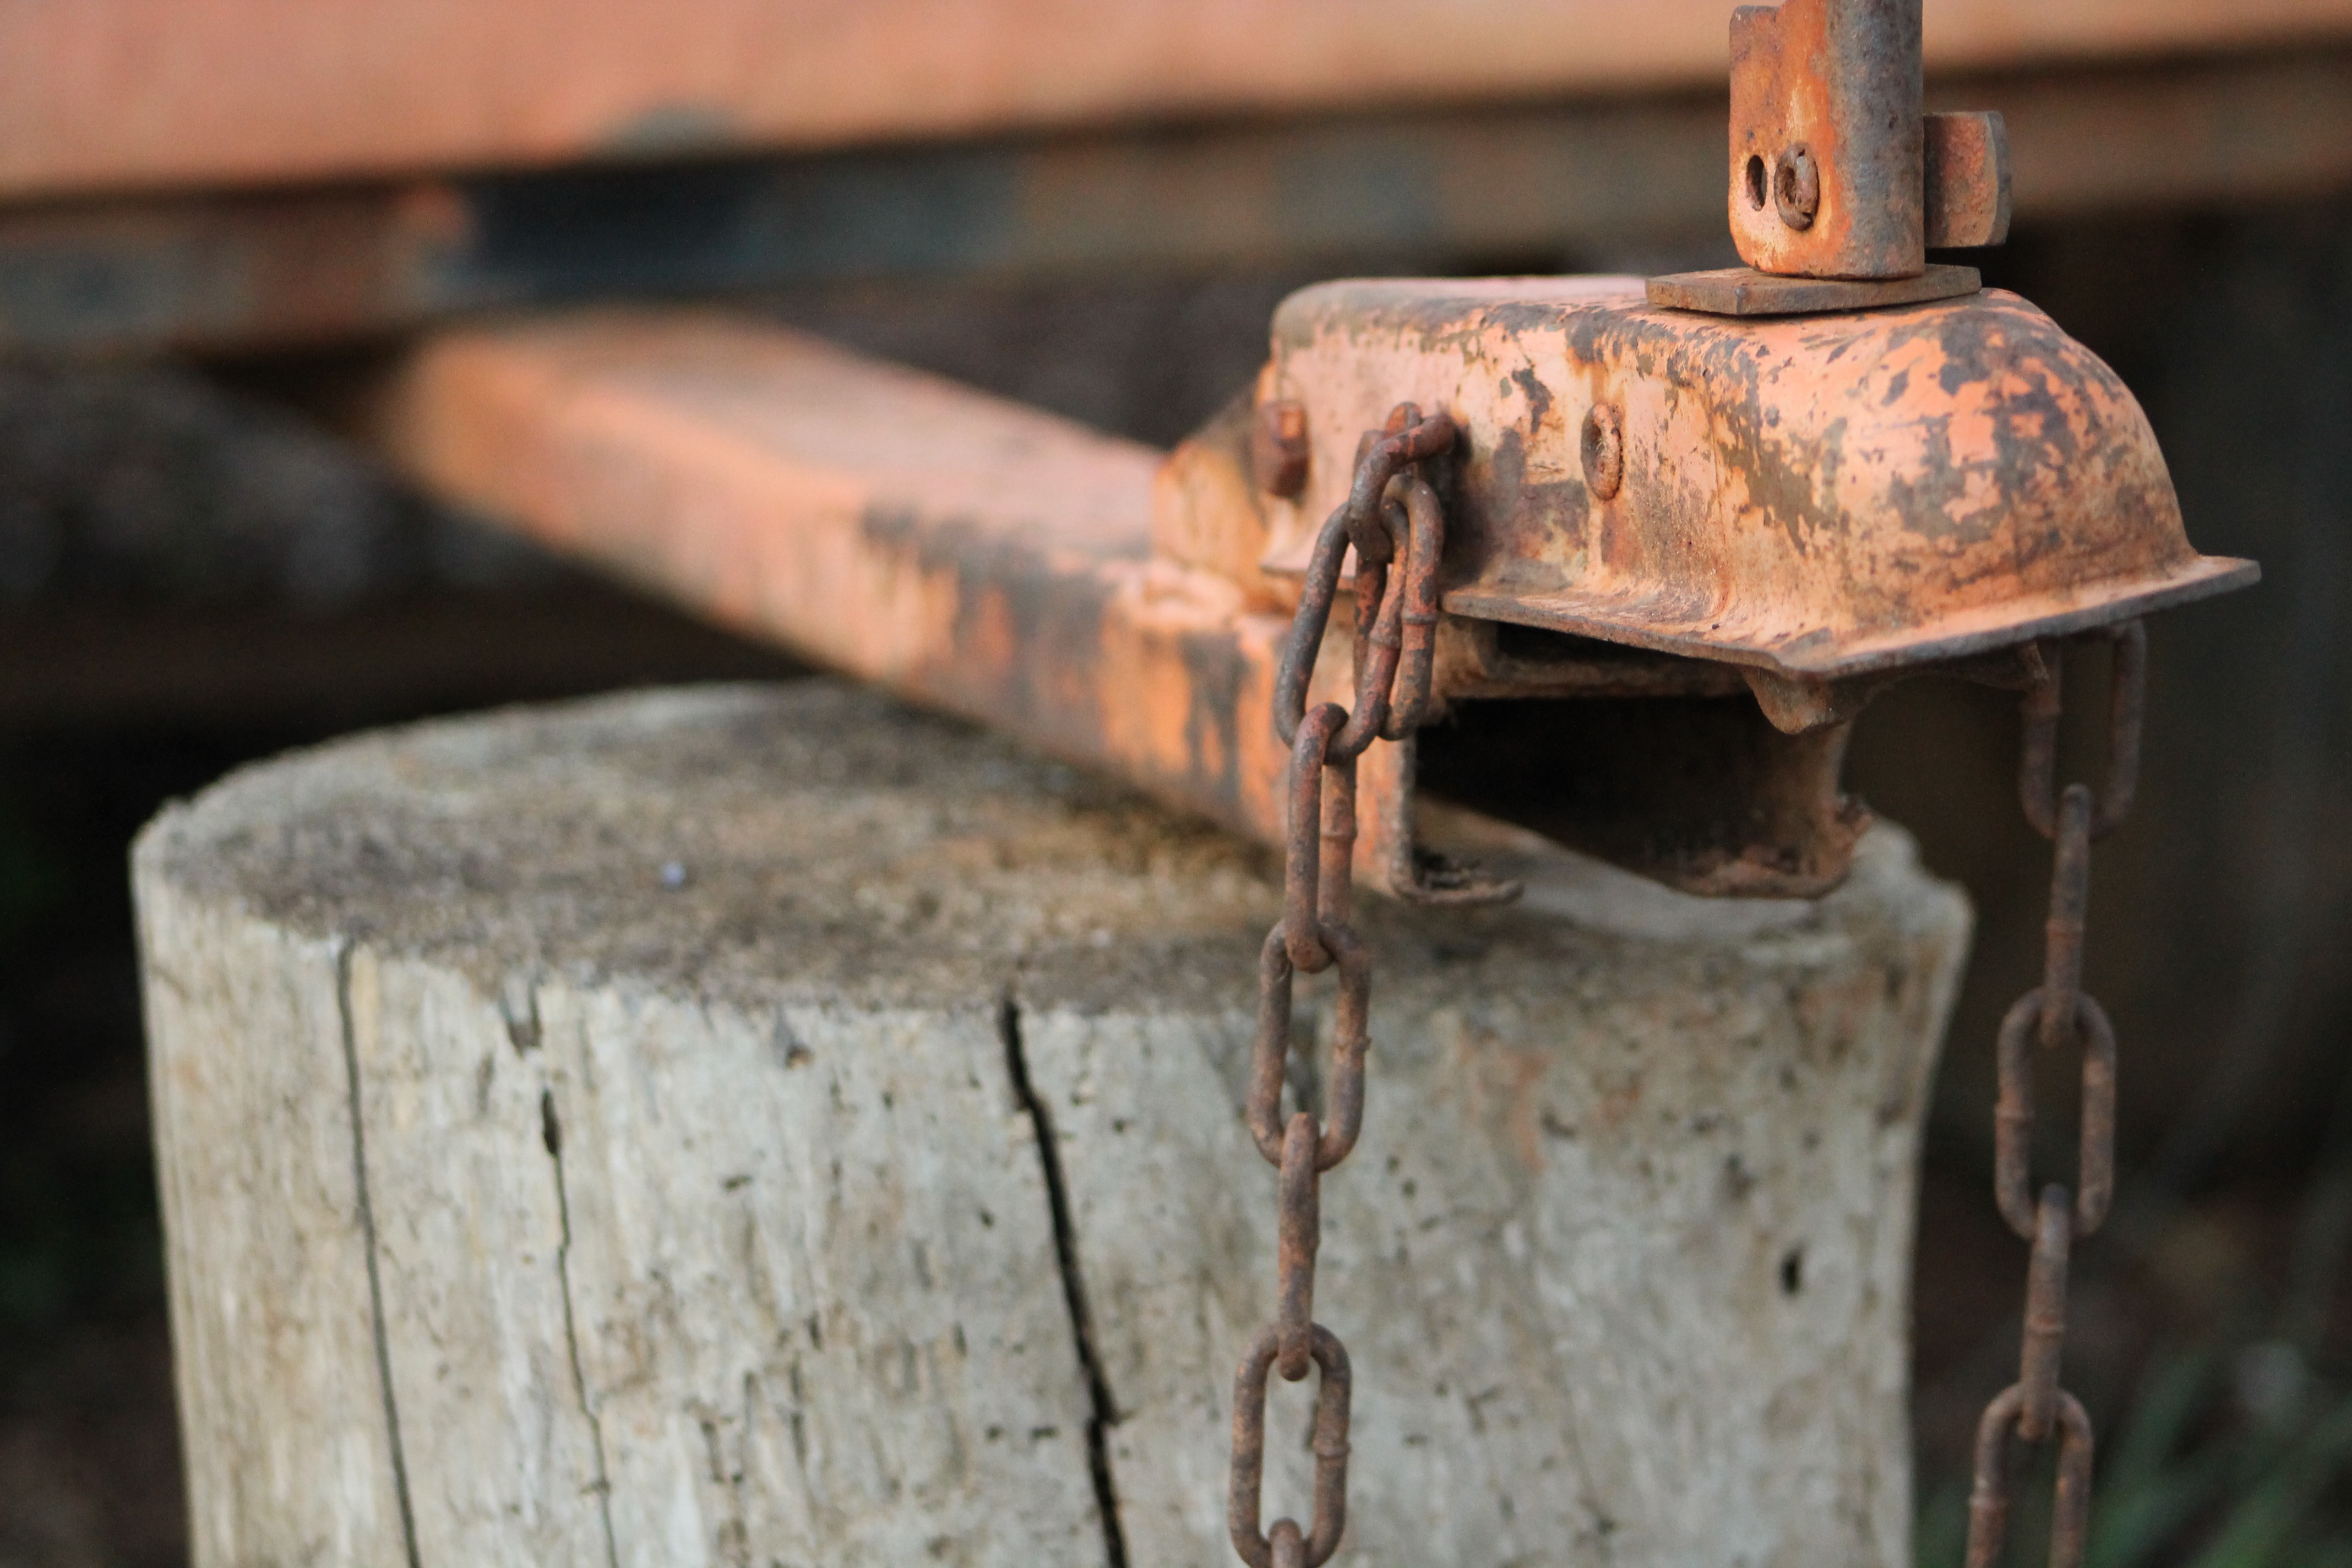
wood, chain, country, rust, log, chains, iron, carving, trailer, man made object